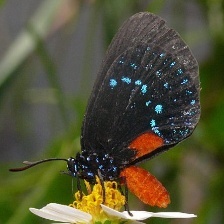
Species: ATALA
Butterfly family (ImageNet category): lycaenid_butterfly